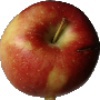
Label: Apple Braeburn 1